Tasmanian devil

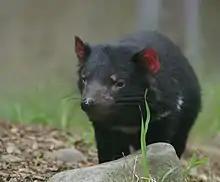
A devil with red ears and white patches under its neck, is standing on some bark chips, in front of some grass and behind a rock of the size of its body.

First seen in 1996 in Mount William in northeastern Tasmania, devil facial tumour disease (DFTD) has ravaged Tasmania's wild devils, and estimates of the impact range from 20% to as much as an 80% decline in the devil population, with over 65% of the state affected. The state's west coast area and far north-west are the only places where devils are tumour free. Individual devils die within months of infection. The disease is an example of transmissible cancer, which means that it is contagious and passed from one animal to another. This tumour is able to pass between hosts without inducing a response from the host's immune system. Dominant devils who engage in more biting behaviour are more exposed to the disease.